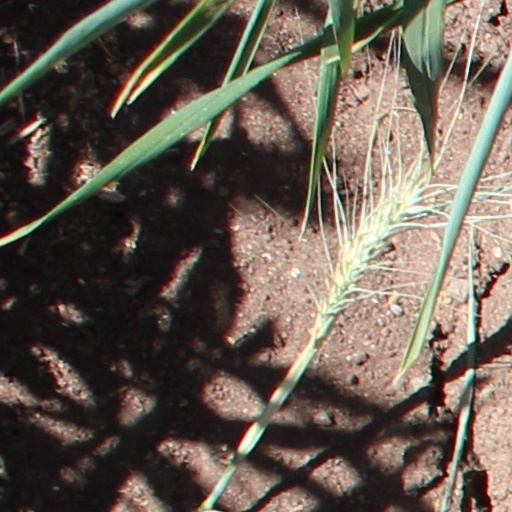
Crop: wheat